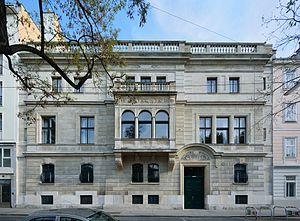
Palais Böhler, 27, Theresianumgasse, 4e district de Vienne